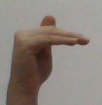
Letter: khaa